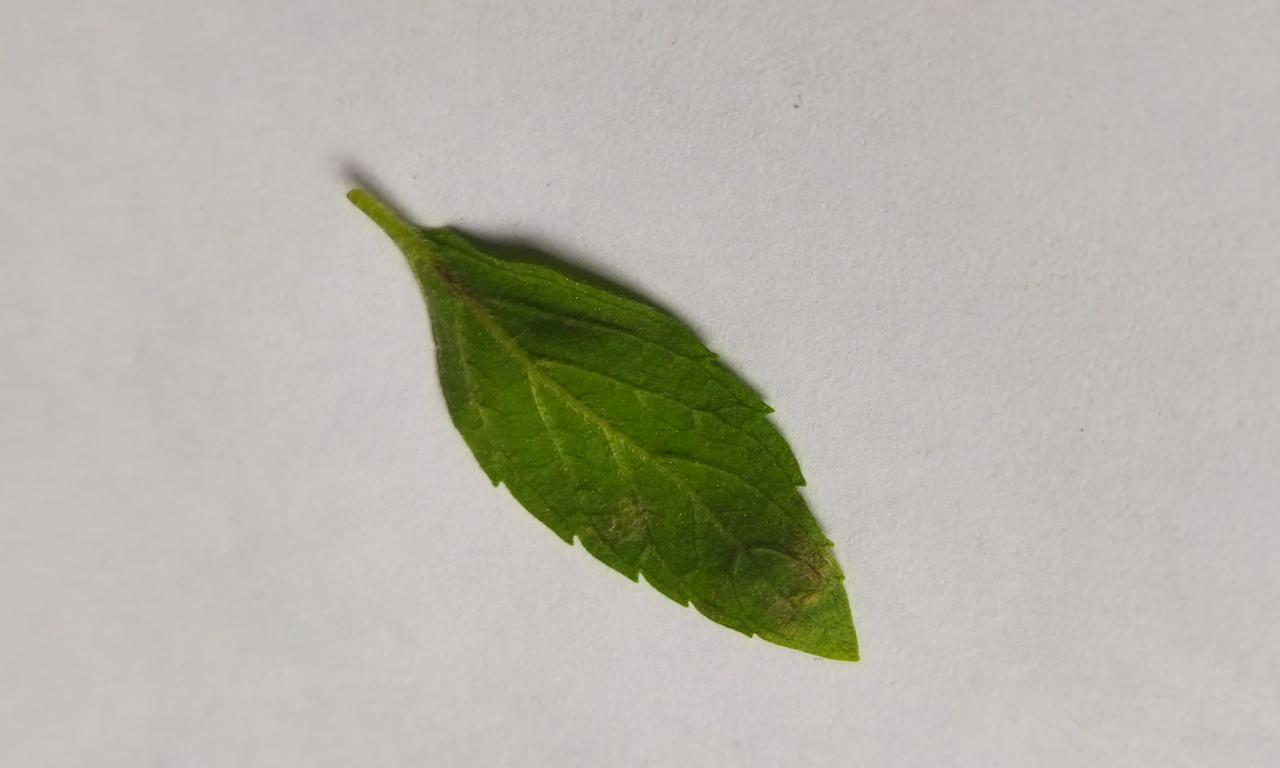
Label: Fresh